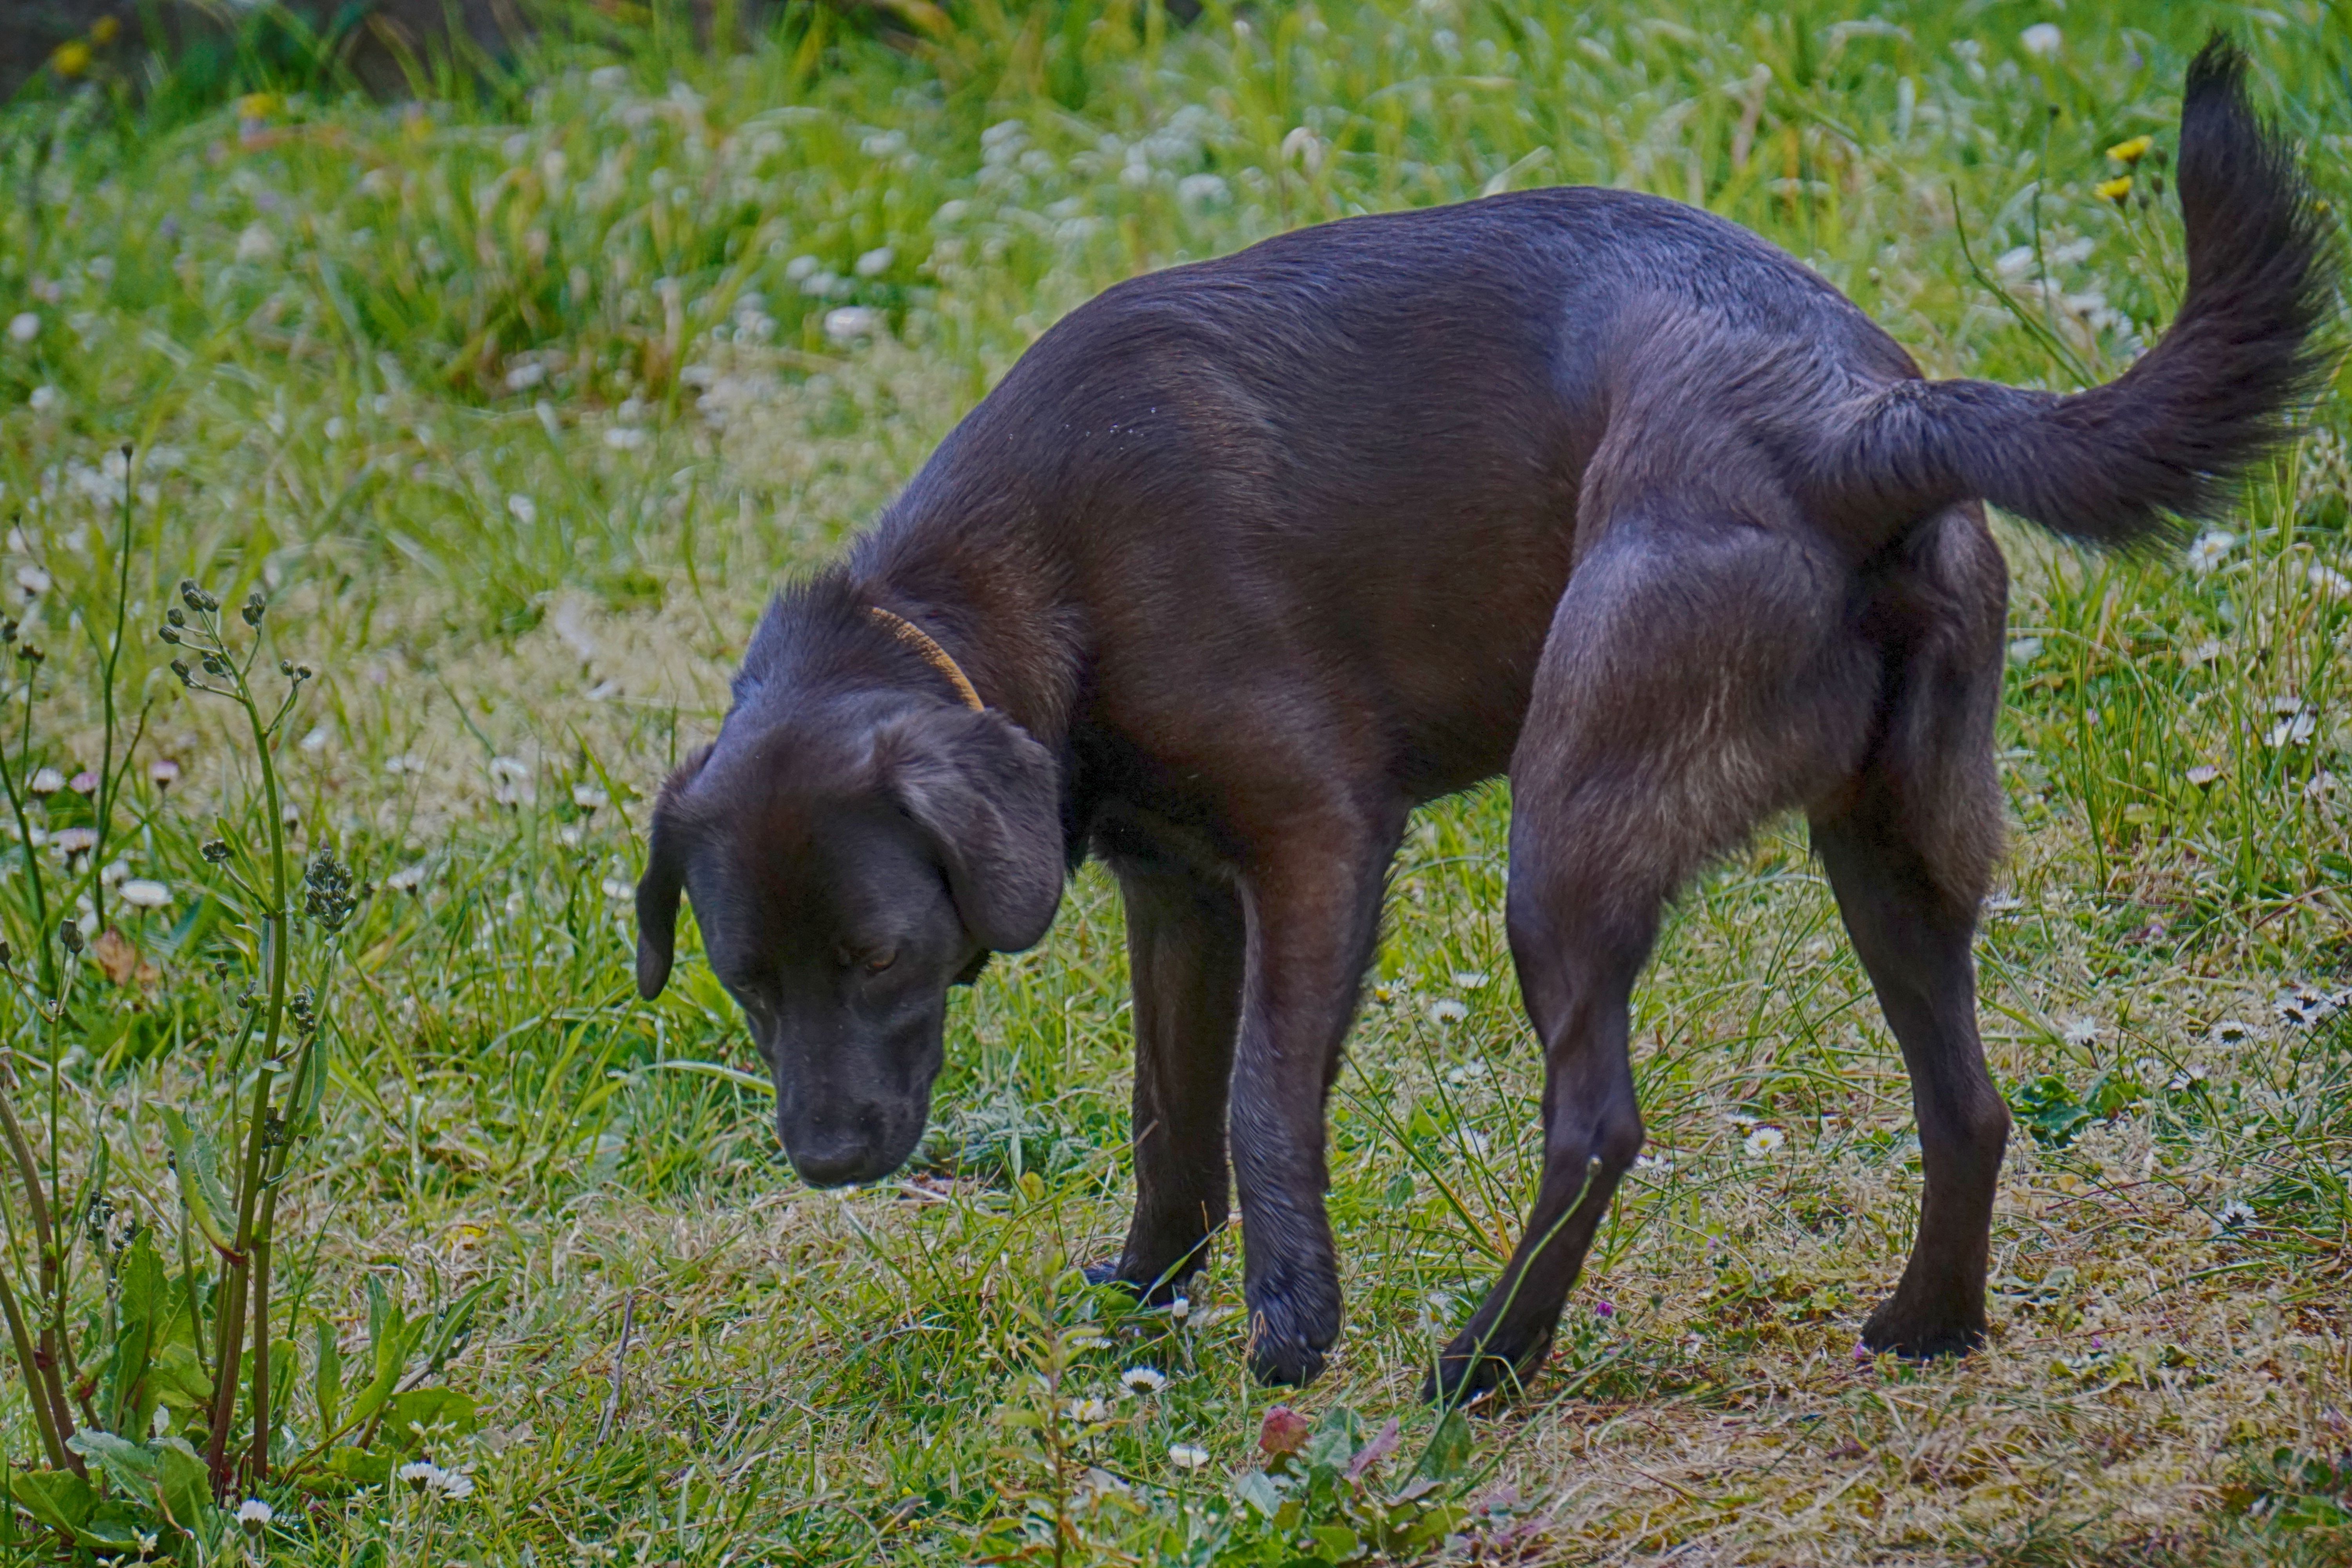
grass, puppy, dog, animal, canine, wildlife, pet, mammal, fauna, animals, vertebrate, labrador retriever, labrador, black labrador, dog like mammal